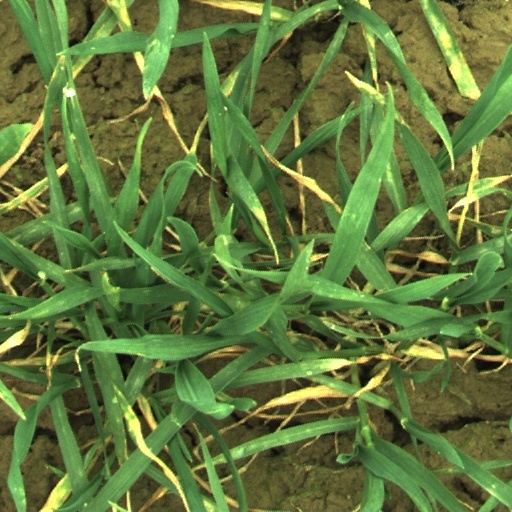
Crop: wheat